Argus Island

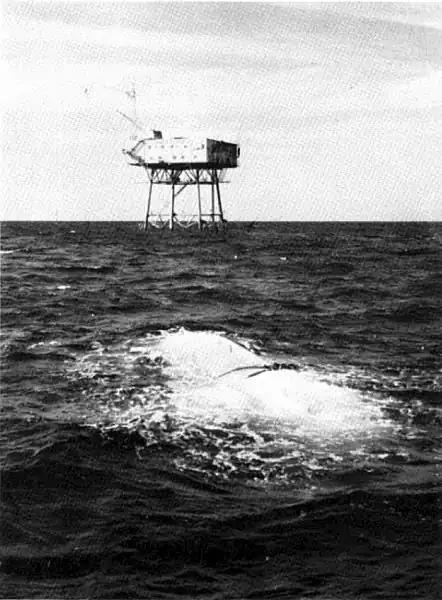
SEALAB I off Bermuda in 1964

The tower was supported before "Erline's" acquisition in 1967 by "MAC III". The support included regular supply of JP-5 fuel for the tower's diesels brought in bladders.